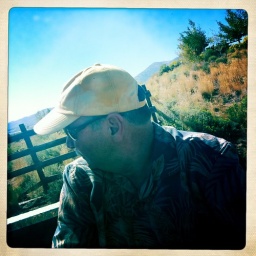
Dad in the truck bed